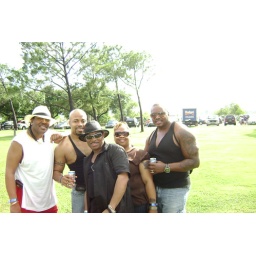
Brother in white hat, Me in Black hat w/ some of his friends @ Picnic 6/6/08